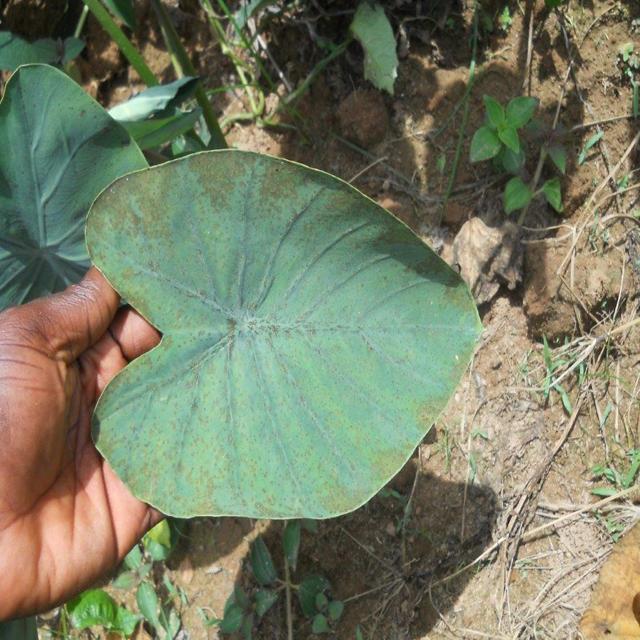
Label: Early_Blight